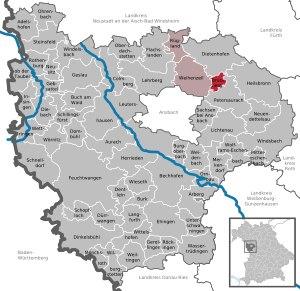
Bruckberg est une commune allemande, située en Bavière, dans l'arrondissement d'Ansbach et le district de Moyenne-Franconie.